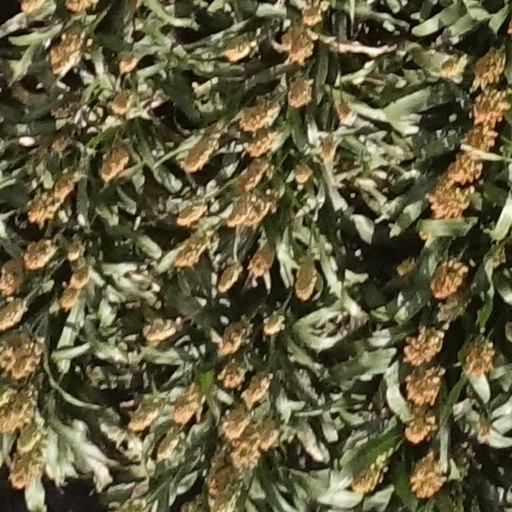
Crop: sorghum